Northwestern High School (Hyattsville, Maryland)

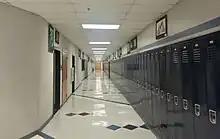
2nd floor hallway in the E/F Wing

Northwestern is divided into four distinct "sub-schools": the A-Wing, B/G-Wing, C-Wing, and D/E/F-Wing. Each can house between 600 and 700 students. The original plan was to physically divide the school into four smaller schools, hence the design theme of the building. Sub-School A was intended to be the "School of Fine, Creative, and Performing Arts"; Sub-School B was to be the "School of Career and Consumer Education"; Sub-School C was to be a general facility that housed mainly elective courses, in addition the school's main offices, security office, and health center; and Sub-School D was to be "The School of Intensive and Specialized Instruction," which would house the school's honors and advanced placement program as well as the school's ESOL (English Speakers of Other Languages) program and Vocational Development (Special Education) program. Students were not to be permitted to interact with students from other sub-schools, and were to be isolated within their sub-school for the majority of the school day. Due to scheduling conflicts and feasibility issues with this concept, the idea was dropped before the new building ever opened, while the idea of smaller learning communities was retained and revised to become less restrictive and isolating.